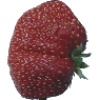
Label: Strawberry Wedge 1